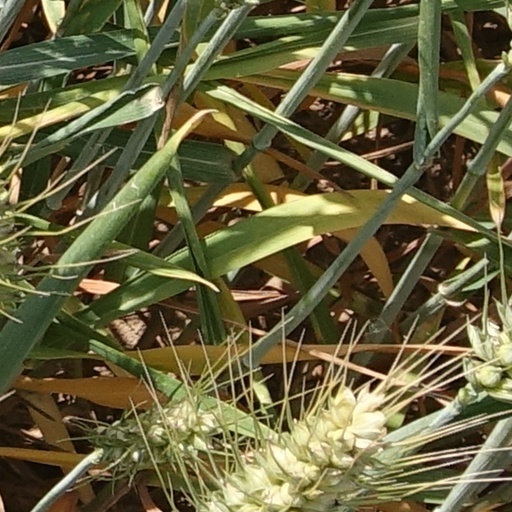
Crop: wheat